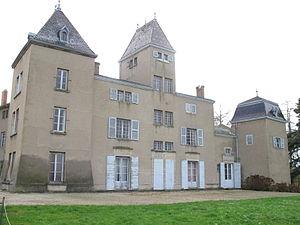
Château de Machy (Chasselay - Rhône)
Le château de Machy est situé sur la commune de Chasselay, en France dans le département du Rhône, sur un terrain vallonné.